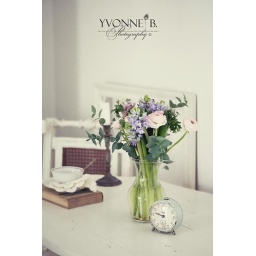
the first spring flowers in my home